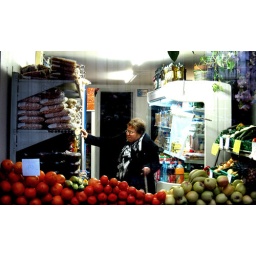
more photo sniping. i liked the apples and oranges in this shop window. a lot of refections unfortunately.